Ukrainization

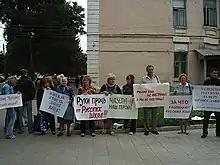
Pro-Russian public association activists protest against Ukrainization of a Russian public school in Chuhuiv (Kharkiv Oblast, 2005). Banners are written in Russian language.

In 2004 an election promise by Viktor Yanukovych (leader of the Party of Regions) to adopt Russian as the second official language might also have increased the turnout of his base, but it was rebutted during the campaign by his opponent (Viktor Yushchenko), who pointed out that Yanukovych could have already taken steps towards this change while he was a Prime Minister of Ukraine if this had really been his priority. During his campaign Yushchenko emphasized that his being painted as a proponent of the closure of Russian schools frequently made by his opponents is entirely baseless and stated his view that the issue of school language, as well as the churches, should be left to local communities. Nevertheless, during Yuchshenko's presidency the transfer of educational institutions from Russian to Ukrainian continued.